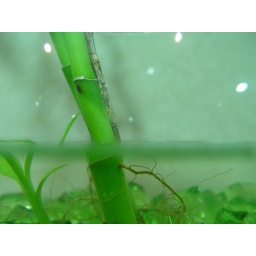
the plant in my office